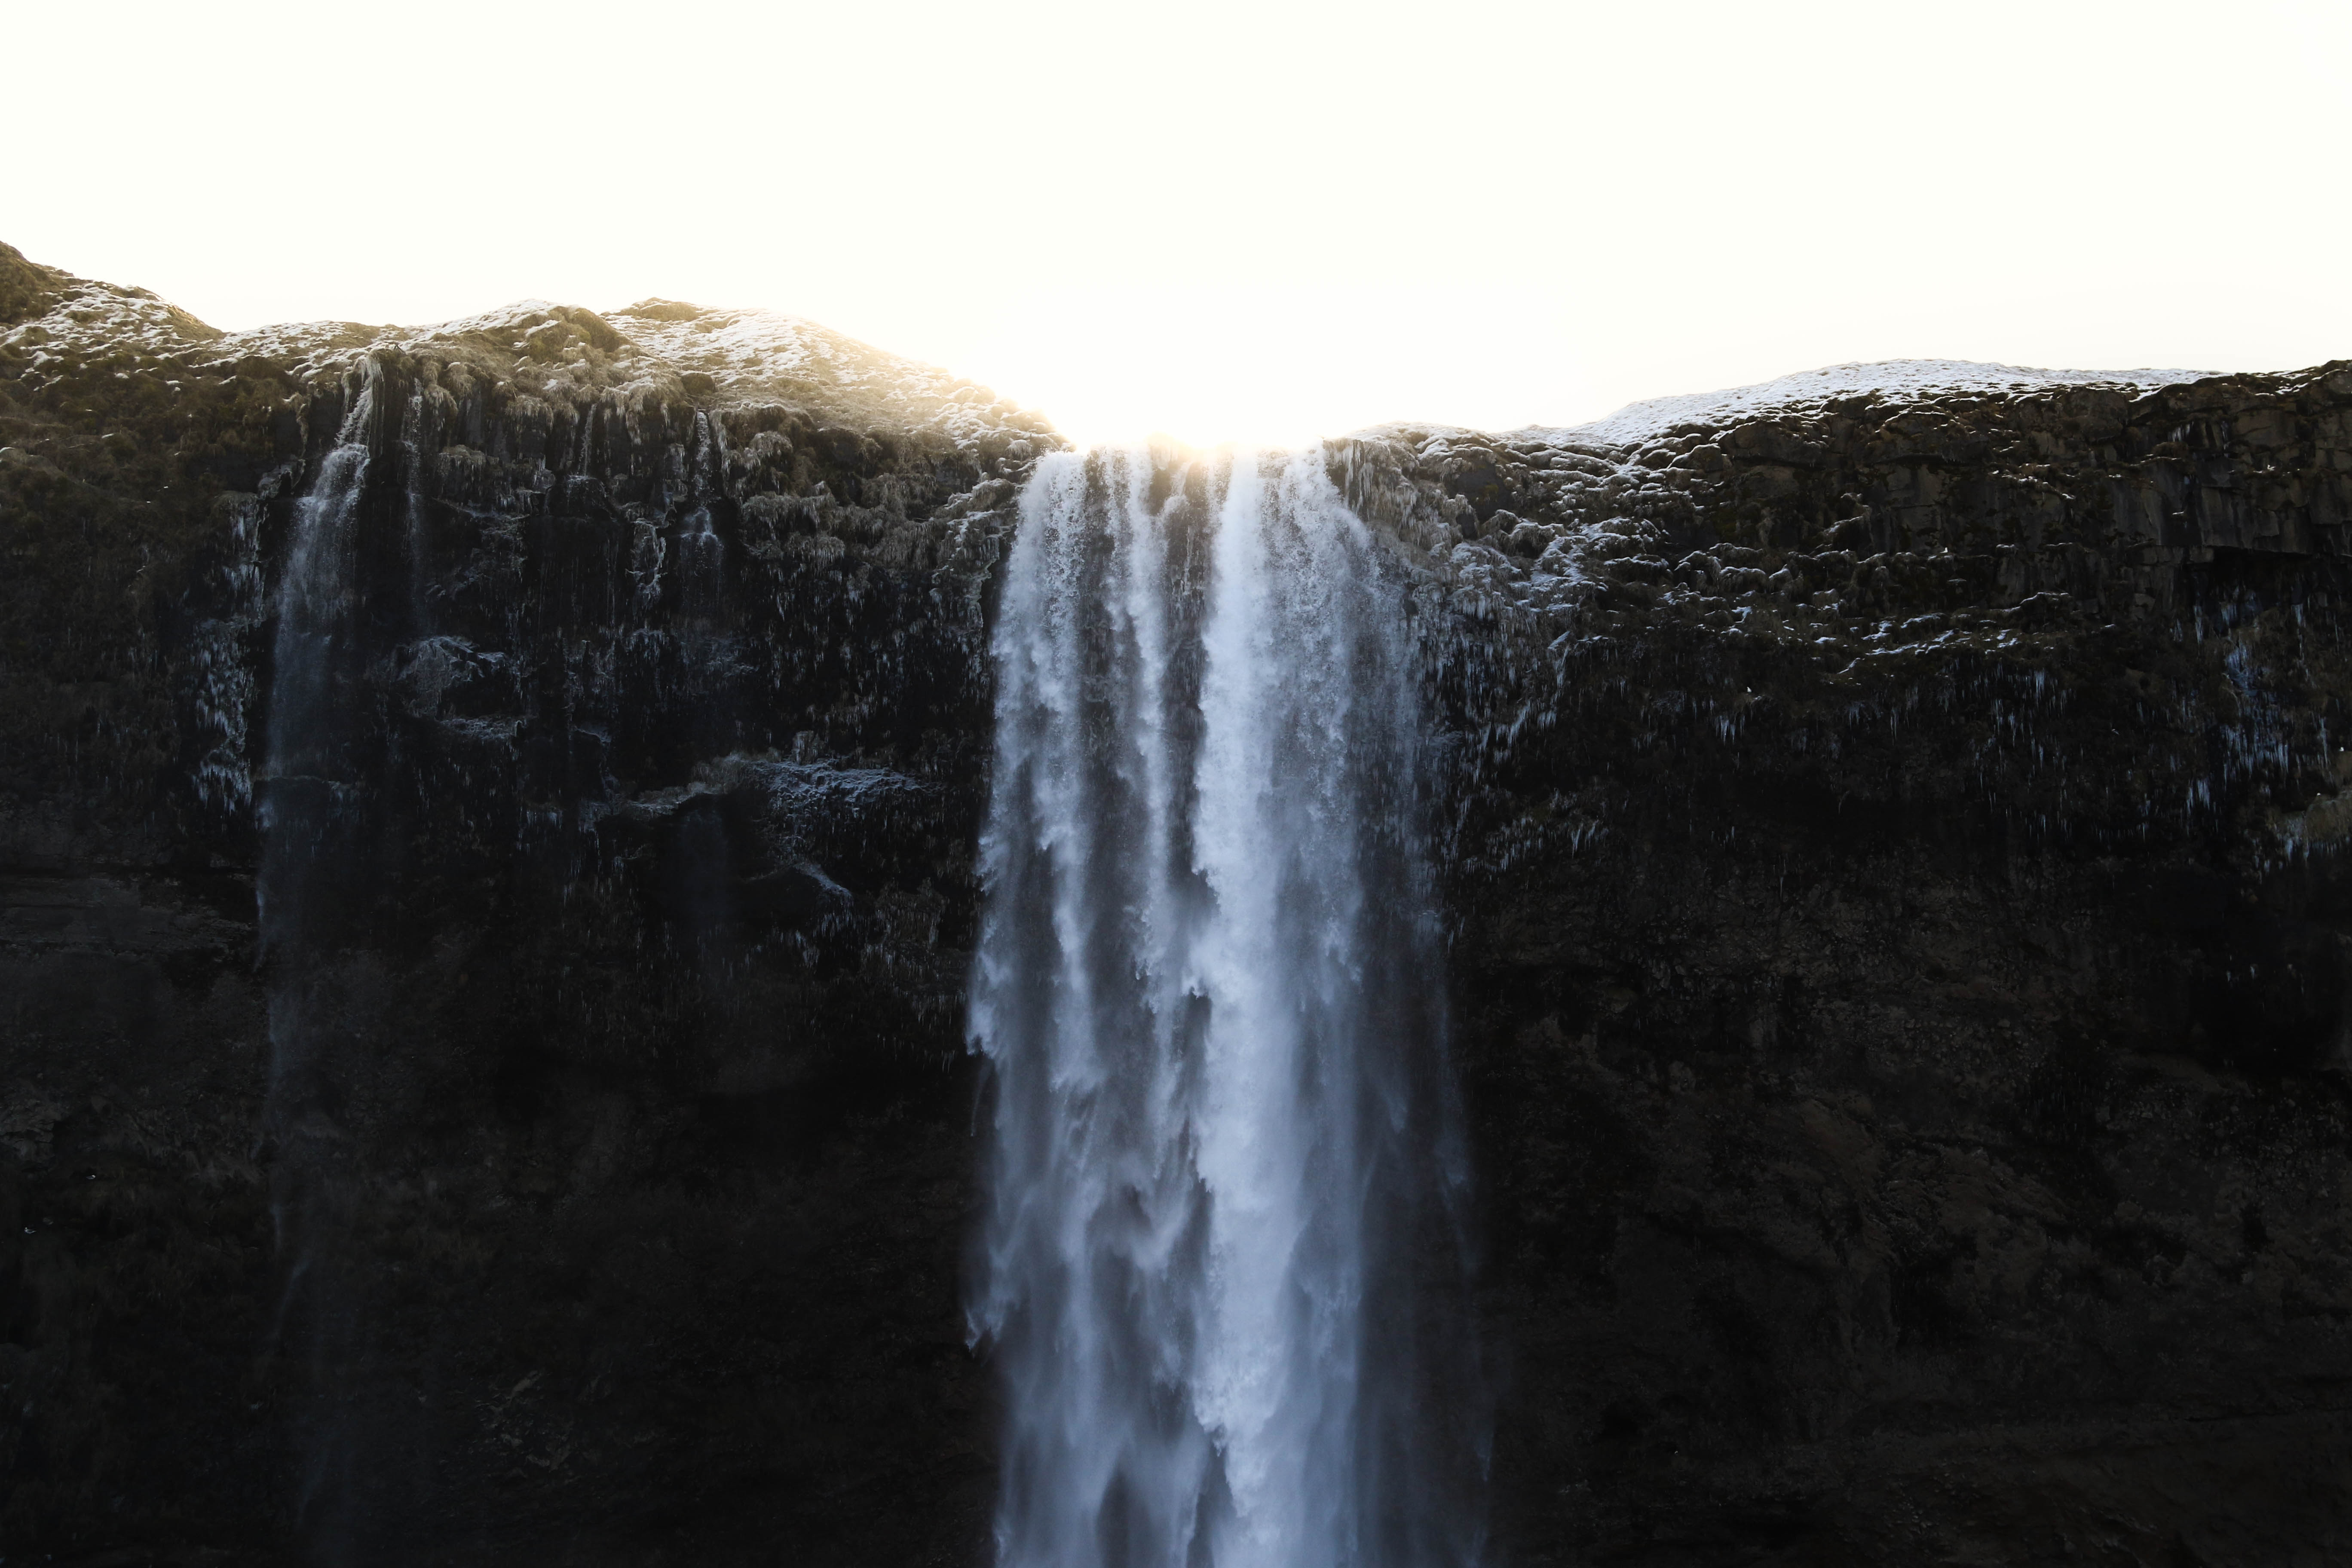
water, rock, waterfall, wave, formation, terrain, body of water, water feature